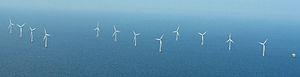
Le secteur de l'énergie éolienne en Europe assure 14,5 % de la production d'électricité de l'Union européenne en 2019 et représentait 30 % de la puissance installée éolienne mondiale en 2018.
Le secteur de l'énergie éolienne en Allemagne a pris une grande importance : en 2019, la part de l'éolien dans la production d'électricité du pays atteint 20,9 % ; en 2018, l'Allemagne se place au 1ᵉʳ rang européen pour la production d'électricité éolienne : 111,6 TWh, soit 29,4 % du total de l'Union européenne, et pour la puissance installée : 32,9 % ; au niveau mondial, l'Allemagne se place au 3ᵉ rang avec 8,8 % de la production mondiale et 10,1 % de la puissance totale, derrière la Chine et les États-Unis, et au 2ᵉ rang pour les éoliennes offshore derrière le Royaume-Uni.